Billy Snedden

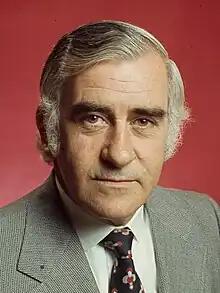
Official portrait, 1973

Sir Billy Mackie Snedden, (31 December 1926 – 26 June 1987) was an Australian politician who served as the leader of the Liberal Party from 1972 to 1975. He was also a cabinet minister from 1964 to 1972, and Speaker of the House of Representatives from 1976 to 1983.